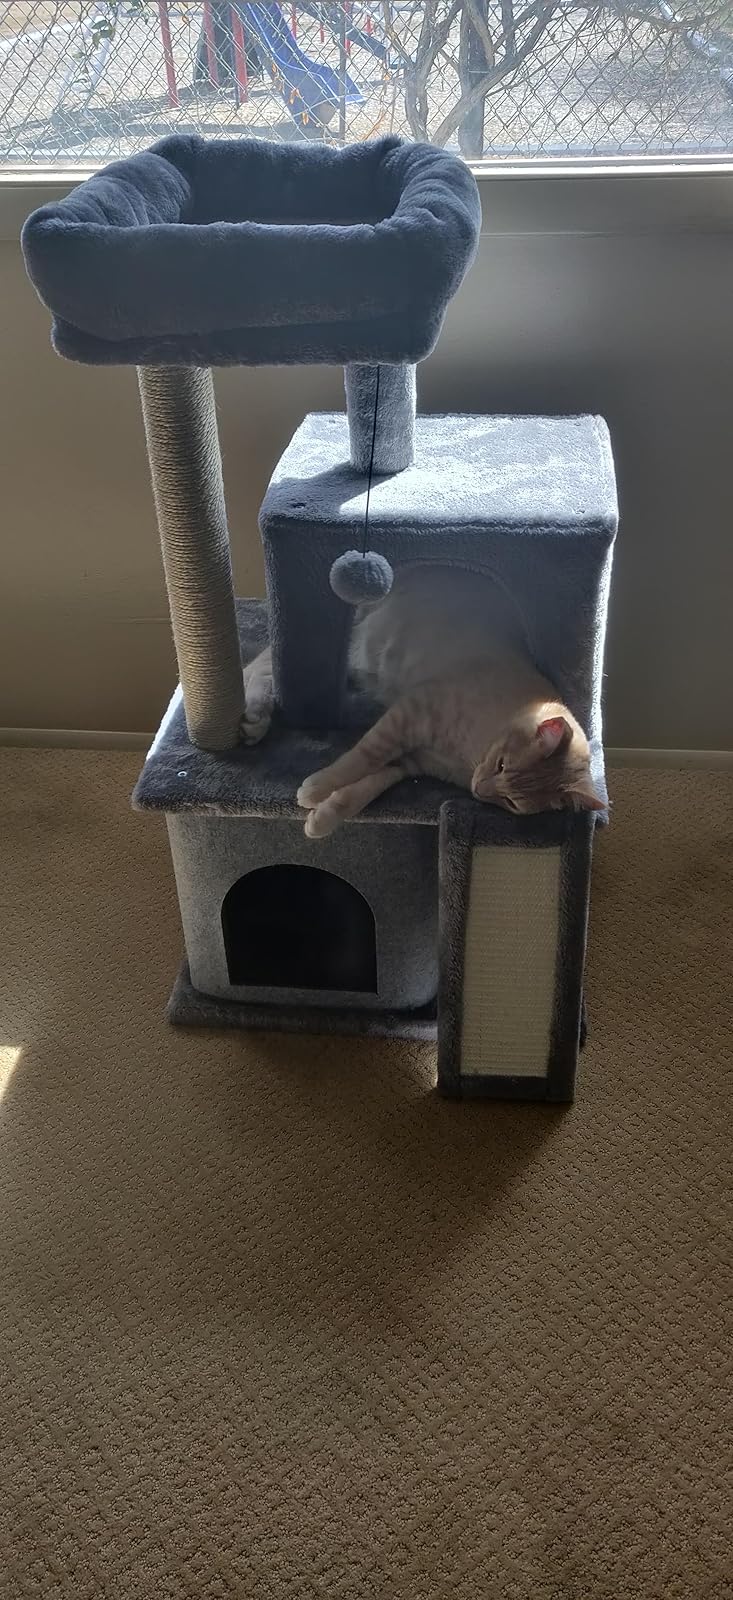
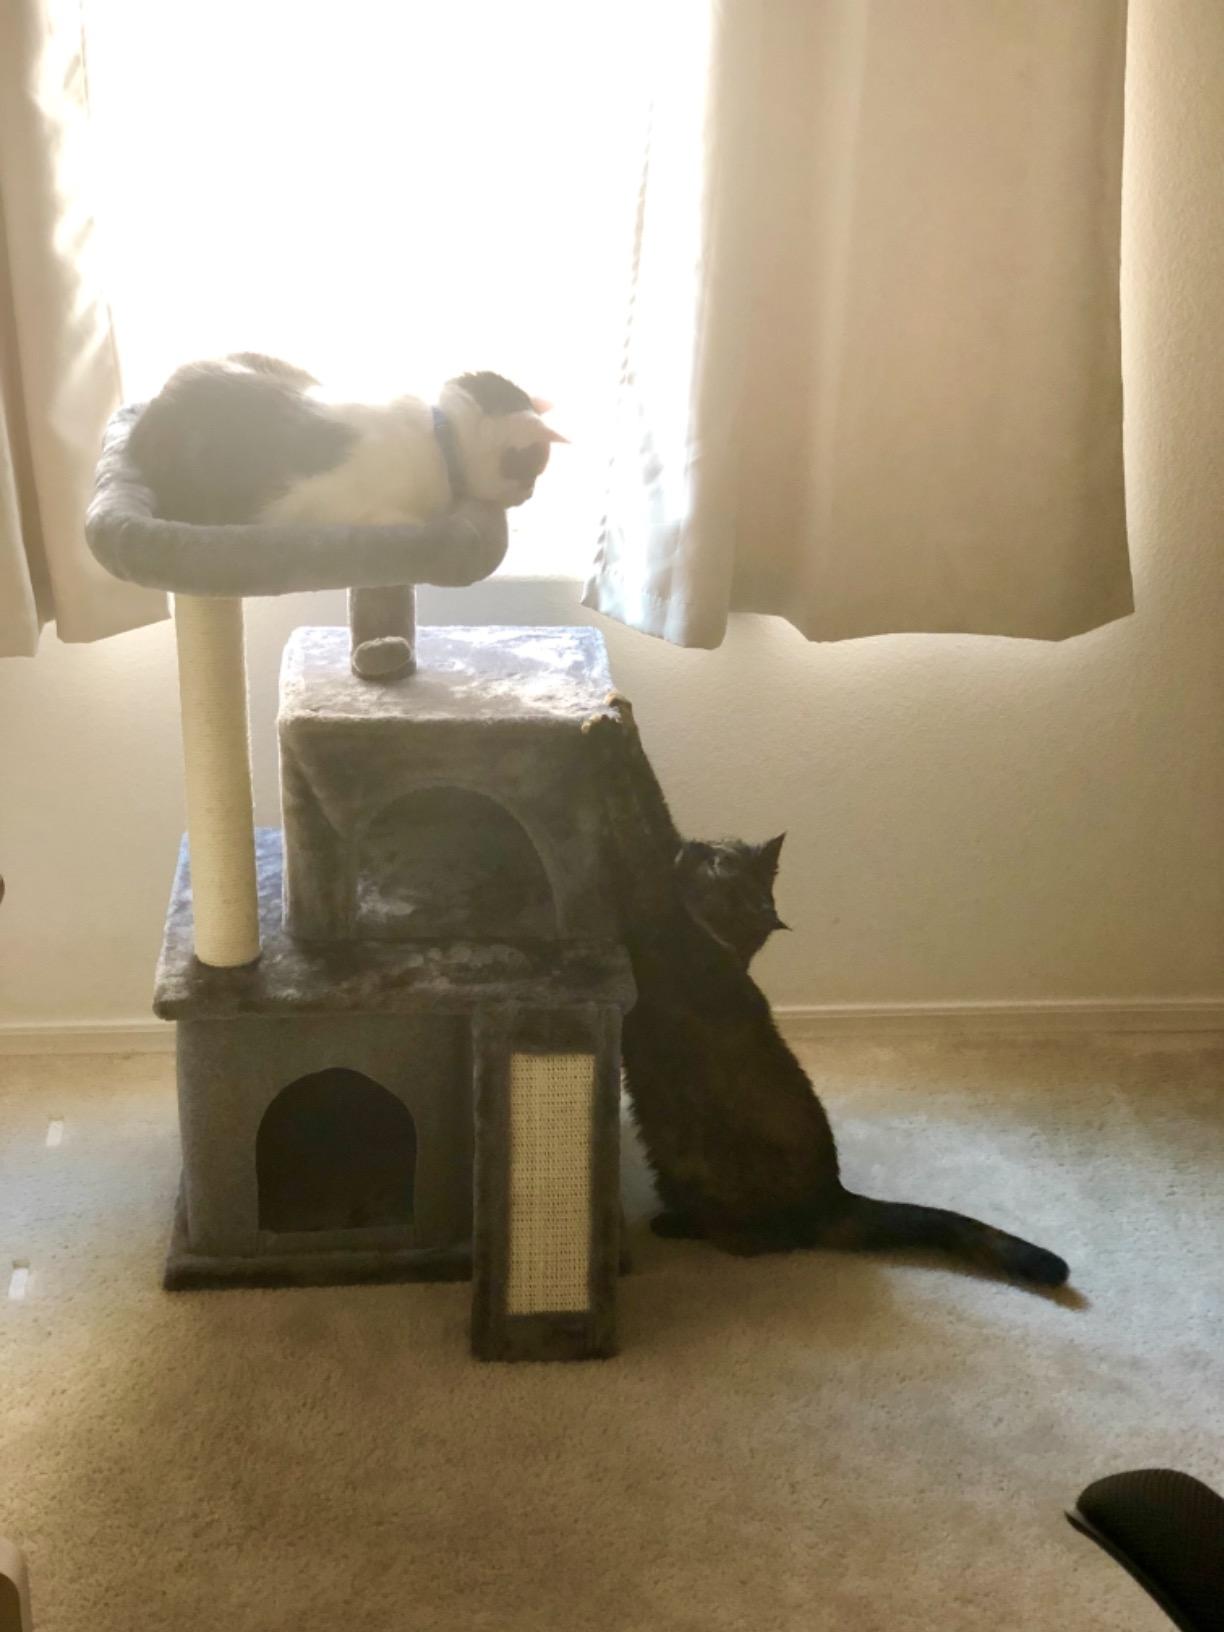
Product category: items_cat tree
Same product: yes